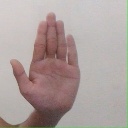
अक्षर: ध